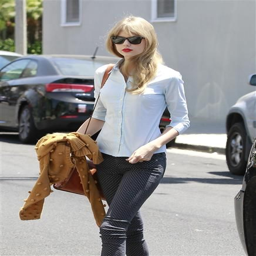
red lips can take any outfit from blah to mmorpg video game !